KimiKiss

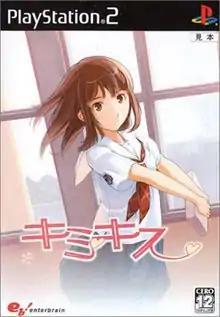
Cover art of the PlayStation 2 game featuring Yūmi Hoshino, one of its heroines

is a Japanese dating simulation game for the PlayStation 2. Developed by Enterbrain in 2006, "KimiKiss" has become a media franchise, which includes five manga adaptations, a light novel, and an anime television series directed by Ken'ichi Kasai.